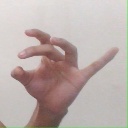
अक्षर: ओ